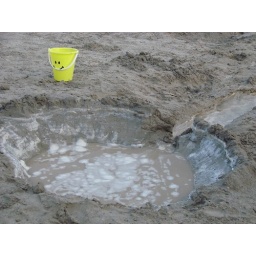
Children make artificial lake and river in the sand